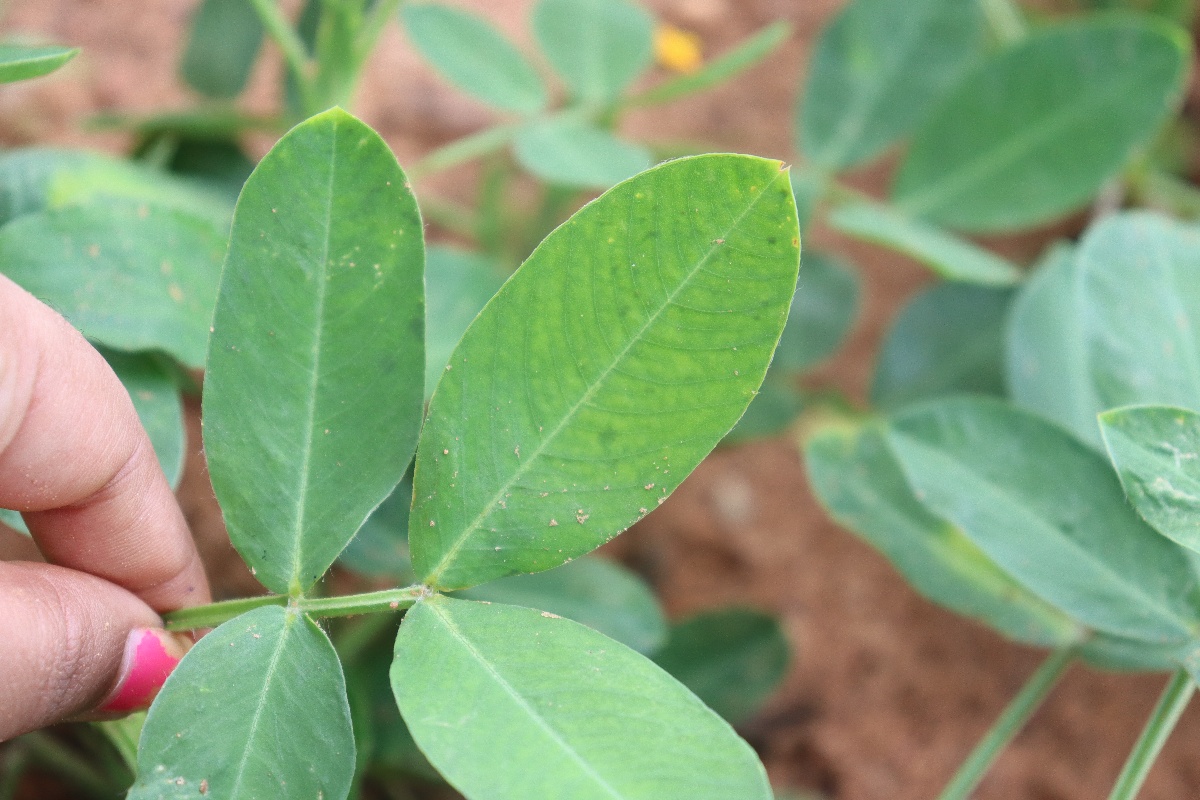
Label: healthy leaf